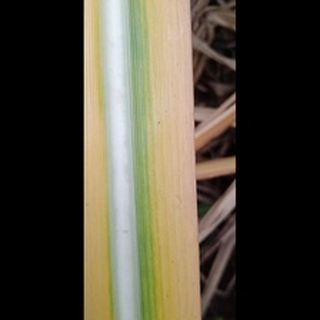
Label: sugarcane_yellow_leaf_disease